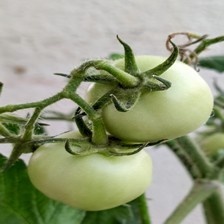
Label: tomato